Libyan civil war (2011)

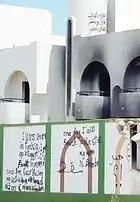
Graffiti in Benghazi, drawing the connection to the Arab Spring

In late January, Jamal al-Hajji, a writer, political commentator and accountant, "call[ed] on the Internet for demonstrations to be held in support of greater freedoms in Libya" inspired by the Tunisian and Egyptian revolutions. He was arrested on 1 February by plain-clothes police officers, and charged on 3 February with injuring someone with his car. Amnesty International stated that because al-Hajji had previously been imprisoned for his non-violent political opinions, the real reason for the present arrest appeared to be his call for demonstrations. In early February, Gaddafi, on behalf of the Jamahiriya, met with political activists, journalists and media figures and warned them that they would be held responsible if they disturbed the peace or created chaos in Libya.